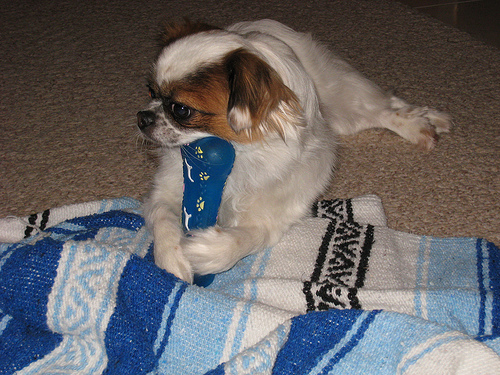
Breed: japanese chin